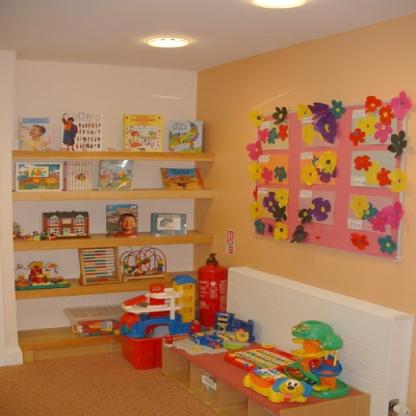
Scene: Indoor